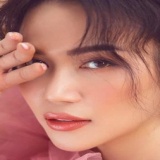
ca sĩ Sĩ Thanh